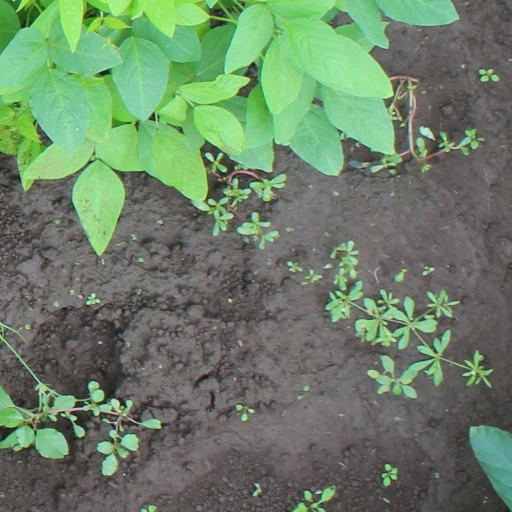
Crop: soybean